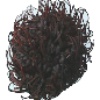
Label: rambutan